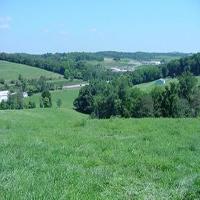
Weather: sun or clear